Louis de Saint-Gelais

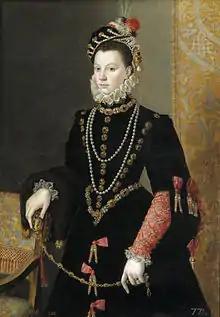
Élisabeth, married to the Spanish king Philip II by the terms of the Peace of Cateau-Cambrésis.

The truce of Vaucelles would not live out its intended duration. The Pope provoked the Spaniards to arms. War preparations were thus underway in the Autumn of 1556. On 1 September, the duque de Alba (duke of Alba), who was serving as the Spanish "virrey de Napoli" (viceroy of Naples) crossed the border with the Papal states at the head of a large army of around 13,500 men. He seized Pontecorvo without the need for fighting, and assumed control of various other positions. The Pope's nephew, the cardinale di Carafa, who had been in France made fast to hurry back to the Papal States. He embarked on a ship at Antibes on 5 September alongside Lanssac, the baron de La Garde, and the sickly "maréchal" de Strozzi. In addition to these commanders were 1,500 Gascon soldiers. Lanssac in particular had been charged by Henri with ensuring the military support he proffered to the Papacy at this dire moment was financially compensated. In return for providing seven Gascon ensigns to the Italian theatre (primarily for Montalcino and the Papal lands), Lanssac was to extract 350,000 "écus" in compensation. The party arrived in Rome on 7 September. While some of the French captains were intended for Tuscany, the military needs of the moment recommended their participation in the defence of Rome. Lanssac took charge of the area of the Roman walls from the Porta del Popolo (alternatively called the porta Flaminia) to the Porta Pinciana (with command of 1,000 Gascon soldiers) while other sections of the defence were put under the authority of the seigneur de Monluc, Strozzi, the Orsini and the cardinale di Carafa. Having taken Anagni, Alba advanced to cut Rome from Ostia. Strozzi, Carafa, Avançon and Lanssac held frequent conferences to discuss the defence of the city. Rome was engulfed in chaos, as such the French leaders, among them Lanssac, looked to the seigneur de Monluc to restore order. They hoped he could replicate the discipline he had inspired in Siena. Thus Strozzi and the cardinale di Carafa summoned the principal captains to the ambassadorial residence, where Monluc delivered a speech.